Tarrafal de Monte Trigo

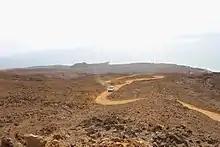
The dirt road connecting Tarrafal with Porto Novo

Tarrafal de Monte Trigo is a rather long name considered important to avoid confusing it with other tarrafals in Cape Verde. There are over four of them, one on São Nicolau, and even another one on the island of Santo Antão, which is not really a village, but a section of Ribeira Grande, one of the largest towns on the island. The name Tarrafal comes from the shrub/tree "Tamarix senegalensis" or Tamarisk, called Tarrafe in Cape Verde.